Economy of Scotland in the Middle Ages

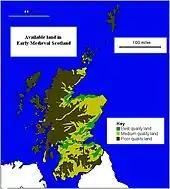
Map of available land in early medieval Scotland.

Scotland is roughly half the size of England and Wales and has approximately the same amount of coastline, but only between a fifth and a sixth of the amount of the arable or good pastoral land, under 60 metres above sea level, and most of this is located in the south and east. This made marginal pastoral farming and fishing the key factors in the pre-modern economy. Its north Atlantic position means that it has very heavy rainfall, which encouraged the spread of blanket peat bog, the acidity of which, combined with high level of wind and salt spray, made most of the western islands treeless. The existence of hills, mountains, quicksands and marshes made internal communication and conquest extremely difficult.